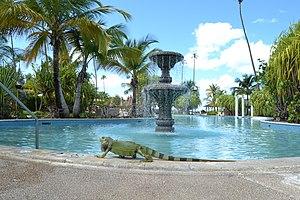
Río Grande est une municipalité de l'île de Porto Rico qui s'étend sur une superficie de 159 km² et regroupe 52 362 habitants.